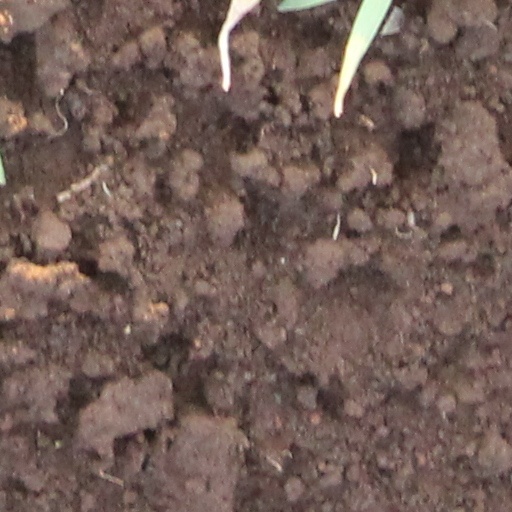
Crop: wheat